Pakenham line

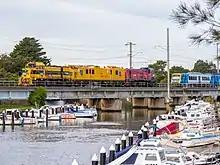
A diesel infrastructure evaluation carriage crossing a bridge at Mordialloc

The Pakenham line uses a fleet of electric multiple unit (EMU) High Capacity Metro Trains operating in a seven-car configuration, with three doors per side on each carriage and can accommodate of up to 1,380 passengers in each train-set. Shared with the Cranbourne, Sunbury, and Airport lines, the rolling stock will consist of 70 High Capacity Metro Trains (HCMT), once fully delivered. They are built in Changchun, China, with final assembly occurring in Newport, Melbourne, by Evolution Rail, a consortium composed of CRRC Changchun Railway Vehicles, Downer Rail and Plenary Group. Comeng and Siemens Nexas (EMU) are occasionally used.